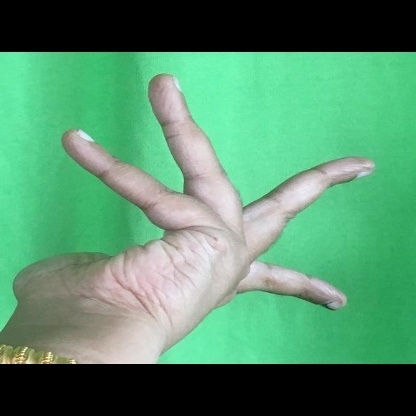
Mudra: Alapadmam